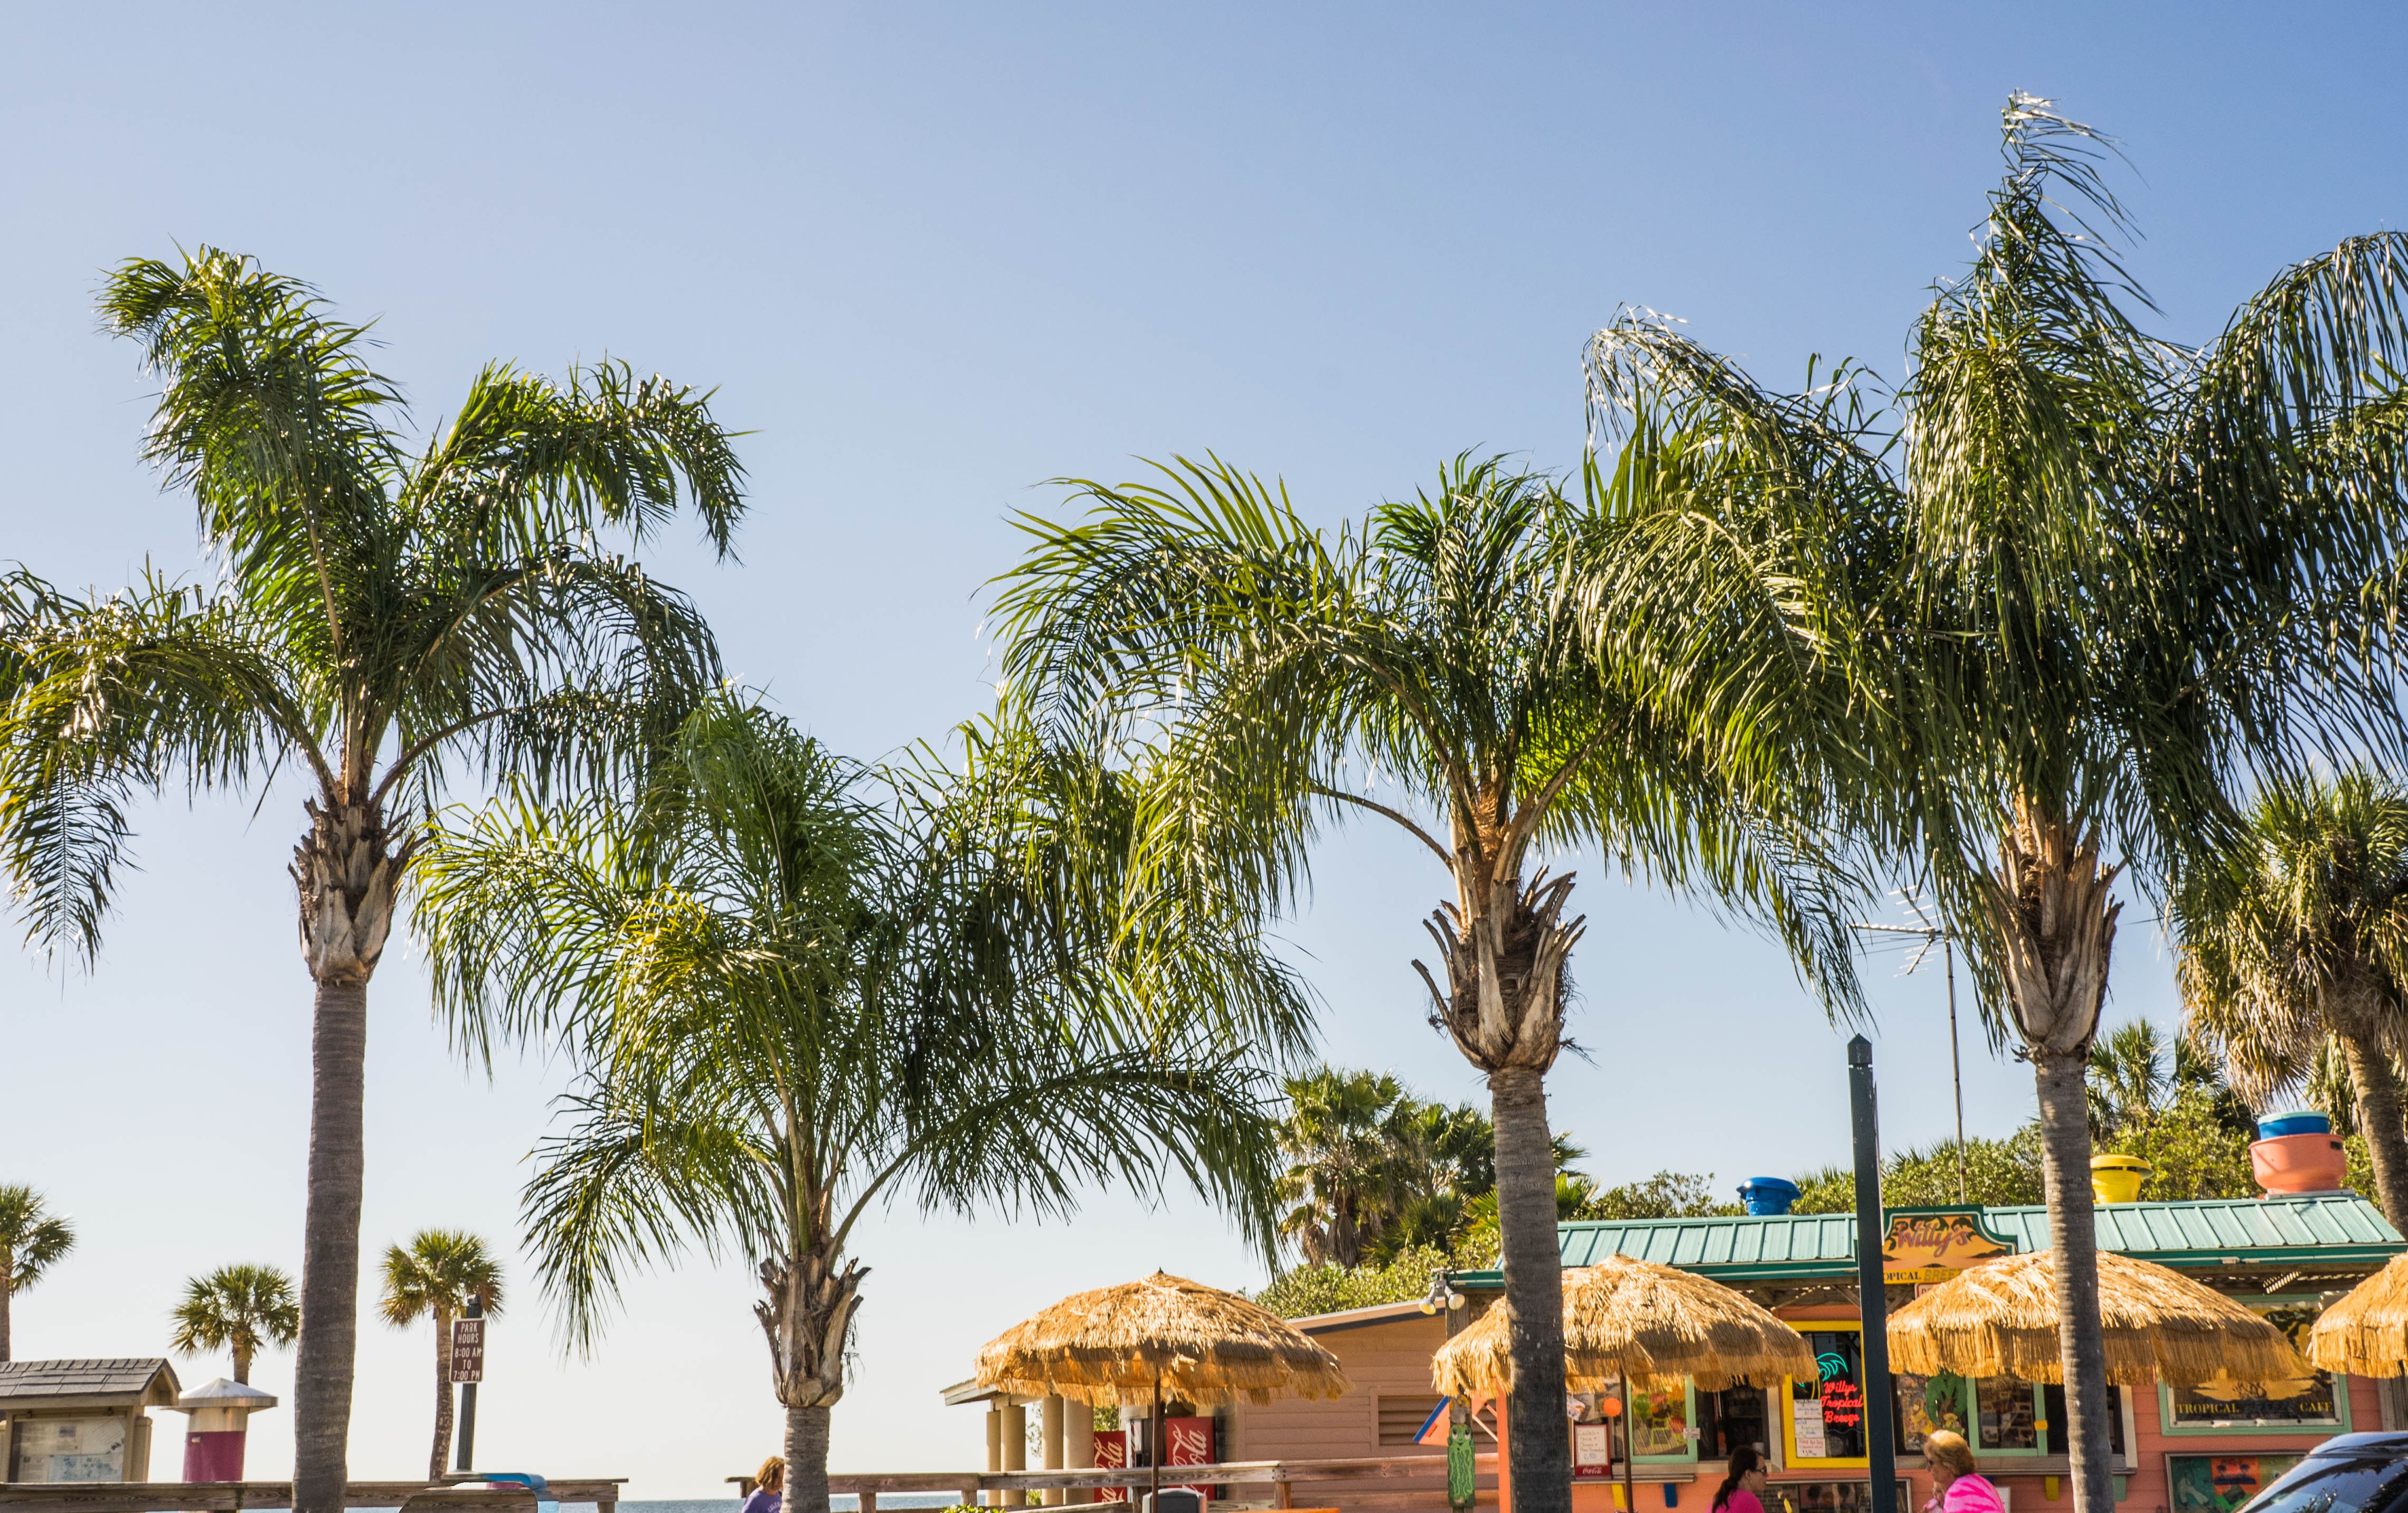
beach, sea, tree, nature, ocean, architecture, sky, walkway, vacation, scenic, tropical, island, tourism, tropic, resort, caribbean, exotic, palm trees, tropics, florida, woody plant, arecales, palm family, pine island